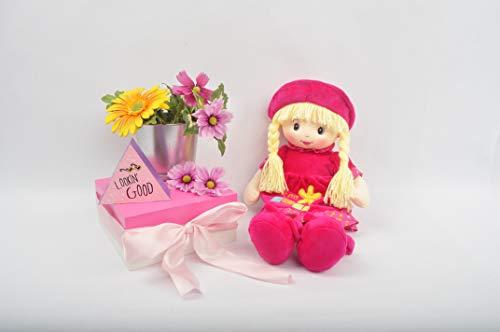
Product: Linzy Plush 17.5" Magenta Niobe Sweet Cakes Rag Doll
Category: Toys & Games | Stuffed Animals & Plush Toys | Plush Figures
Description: ADORABLE DESIGN – This pretty Linzy Niobe Rag Doll comes with a beautiful magenta dress with a "too cute" embroidering.
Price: $14.99
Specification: ProductDimensions:4x3x17.5inches|ItemWeight:10.6ounces|ShippingWeight:9.1ounces(Viewshippingratesandpolicies)|ASIN:B07HGWJ6WM|Itemmodelnumber:L-96373-2|Manufacturerrecommendedage:3yearsandup